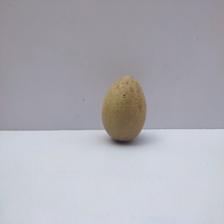
Size: Medium